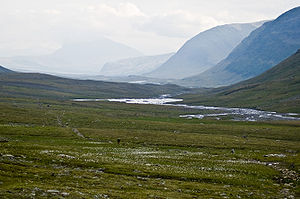
Kungsleden
Kungsleden set fra dens højeste punkt, Tjäktapasset
Kungsleden er en cirka 450 kilometer lang vandresti i det historiske svenske landskab Lappland. Stien, der løber mellem Abisko i nord til Hemavan i syd, passerer blandt andre Kebnekaisemassivet, Stora Sjöfallet, Kvikkjokk, Jäkkvik og Ammarnäs. Det højeste punkt på stien ligger ved Tjäktjapasset i 1.150 meters højde, mens det laveste punkt er Kvikkjokk i 305 meters højde.